International incidents during the 2006 Lebanon War

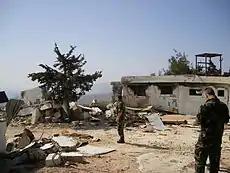
Aftermath of IDF airstrike on UN patrol base Khiam, Lebanon, 2006

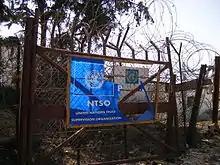
The entrance to the UN base where four UN peacekeepers were killed during the 2006 Lebanon conflict

During the 2006 July War, a number of international incidents occurred in Lebanon, largely involving United Nations personnel who have come under a number of attacks by Israeli forces.